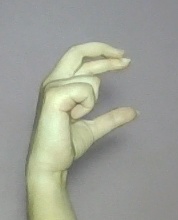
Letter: thal